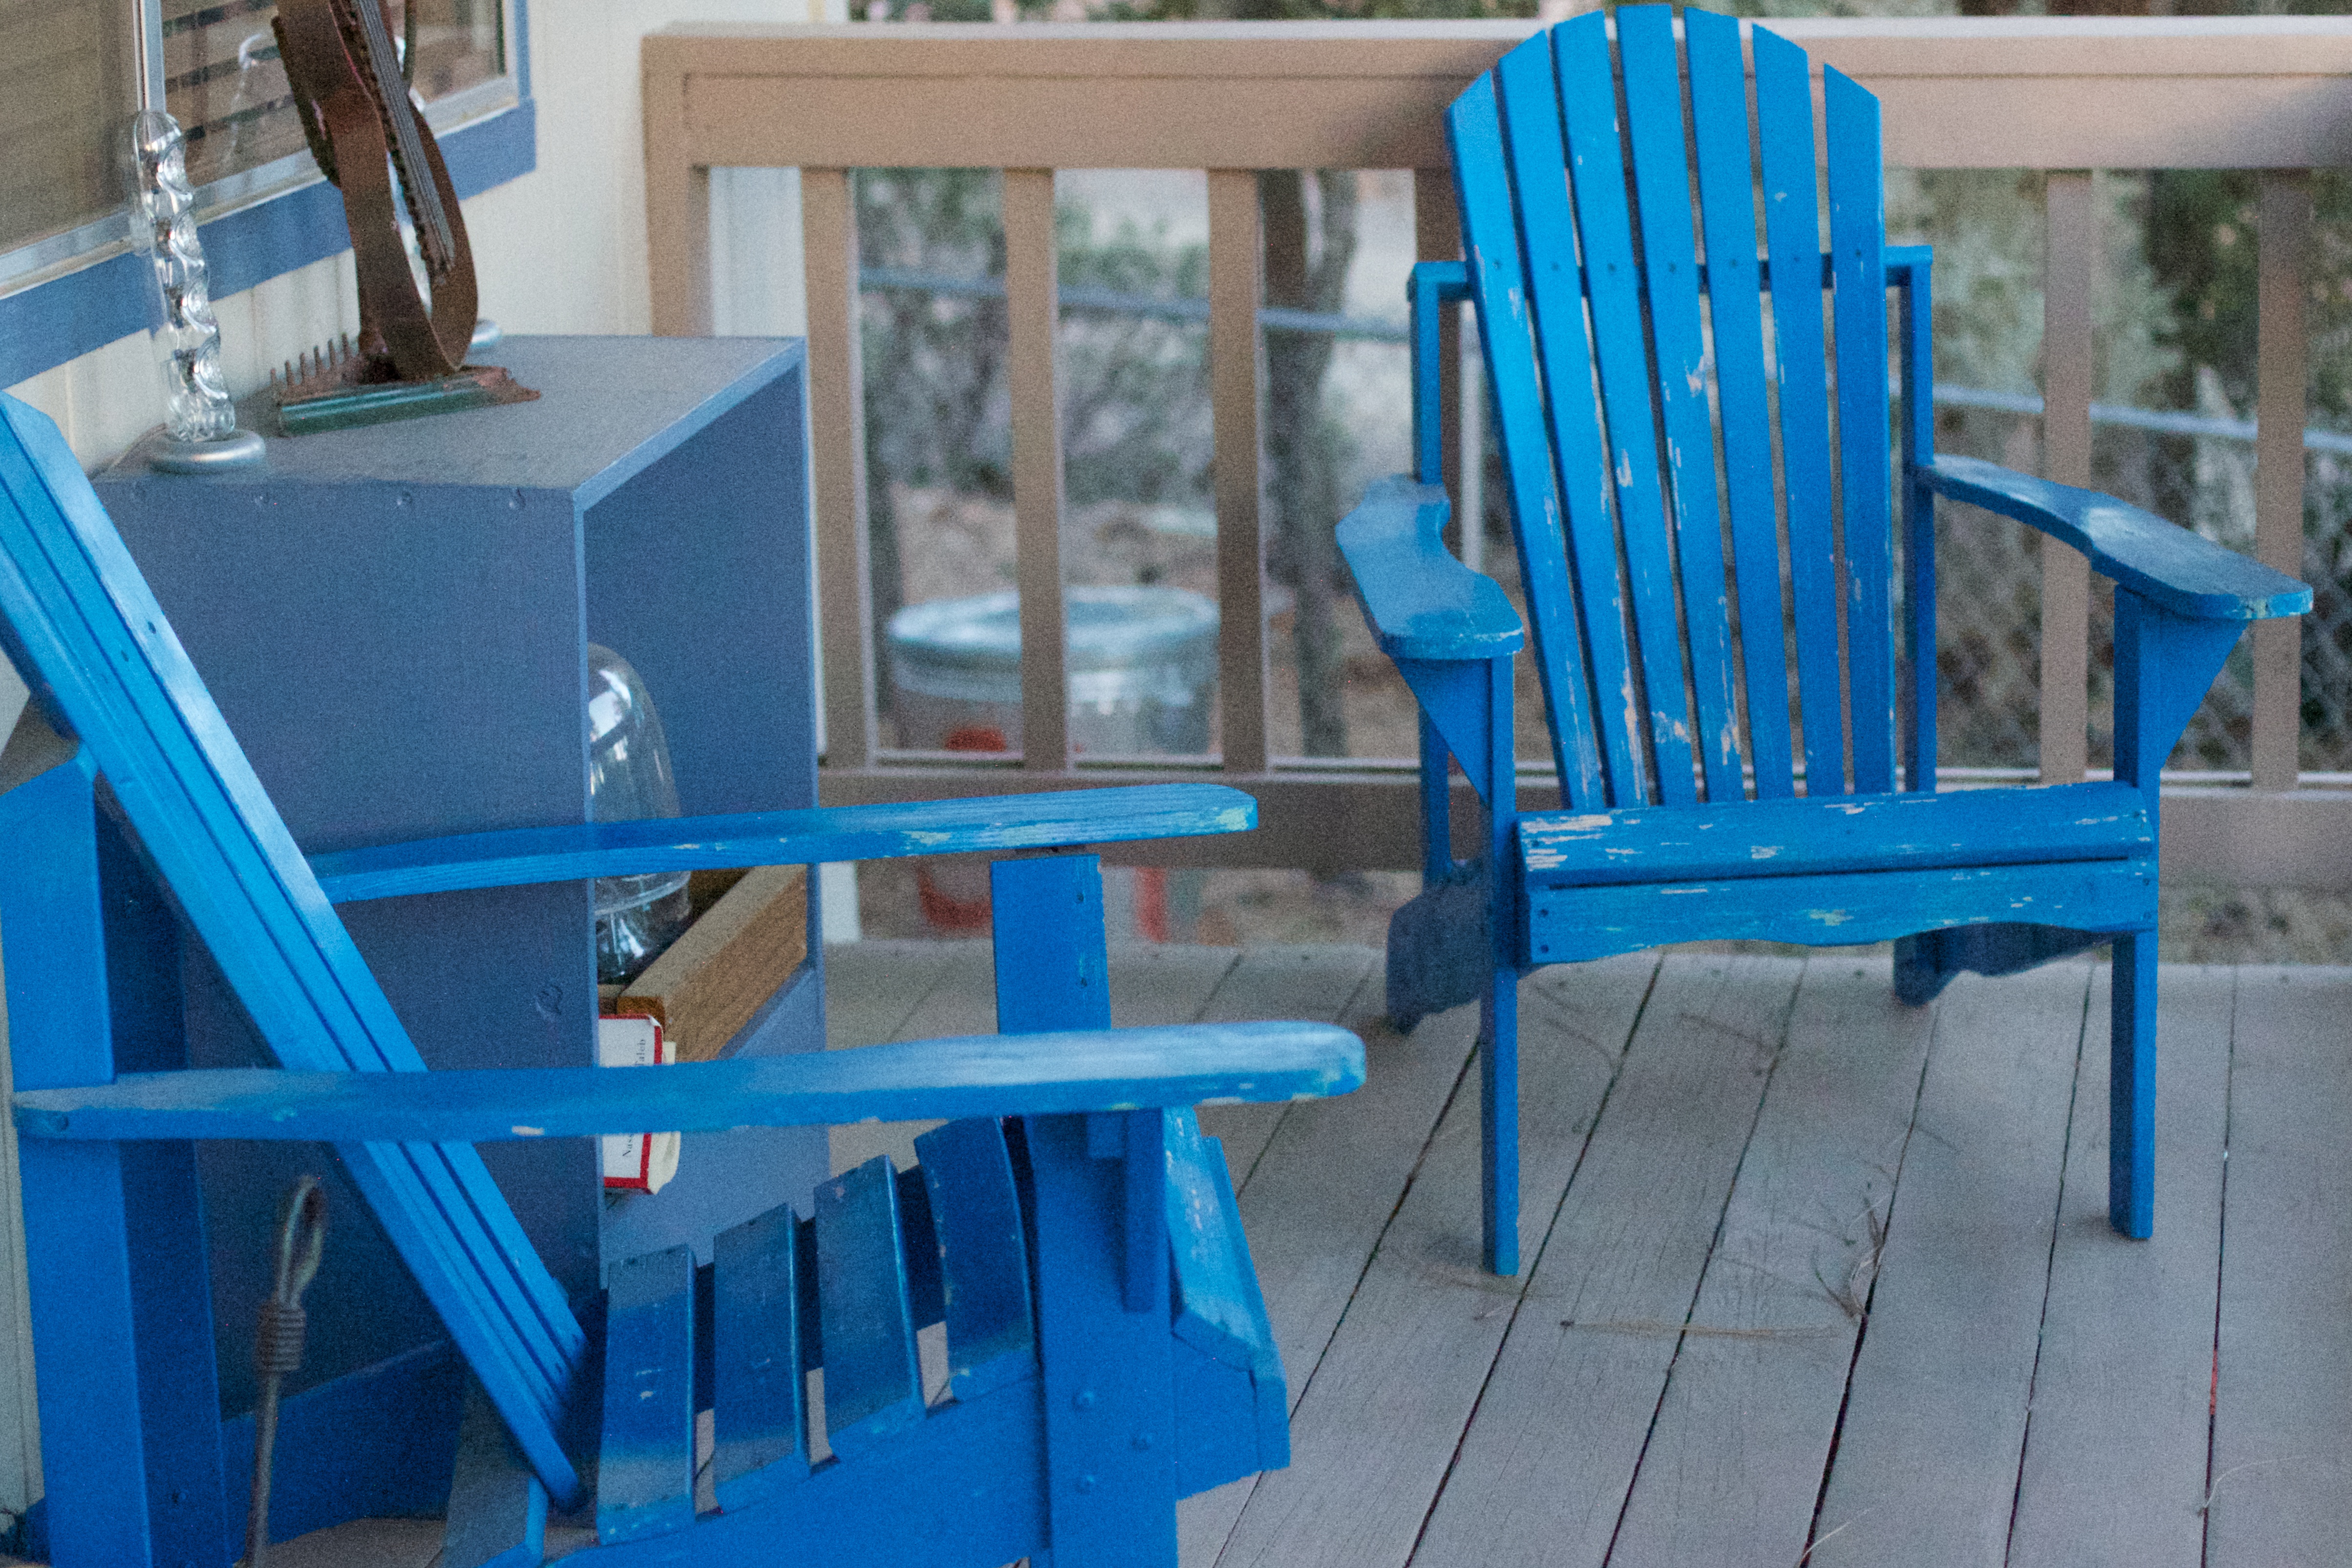
chair, blue, furniture, room, cool image, playground, man made object